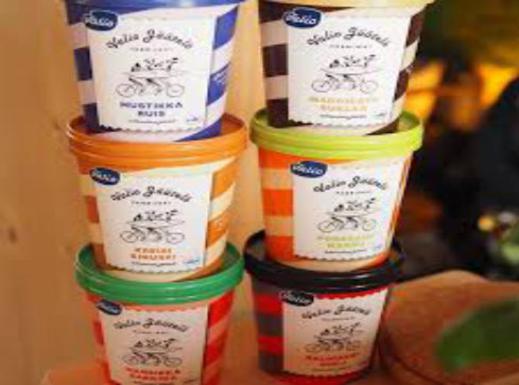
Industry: Food